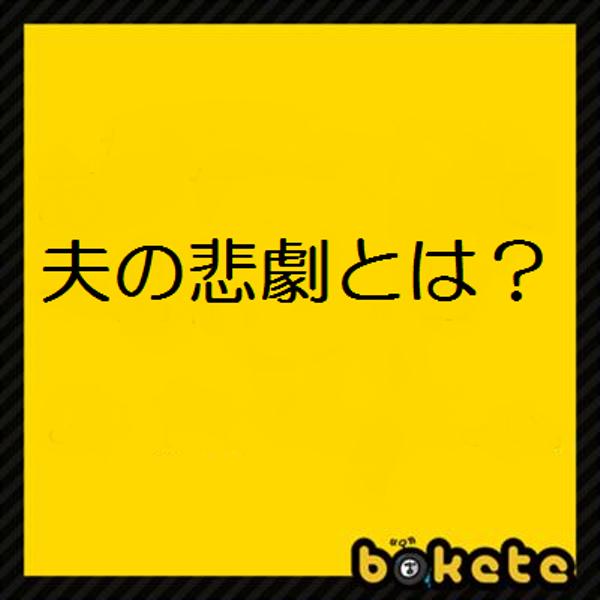
回答: ...人ニ←夫〈グサッ